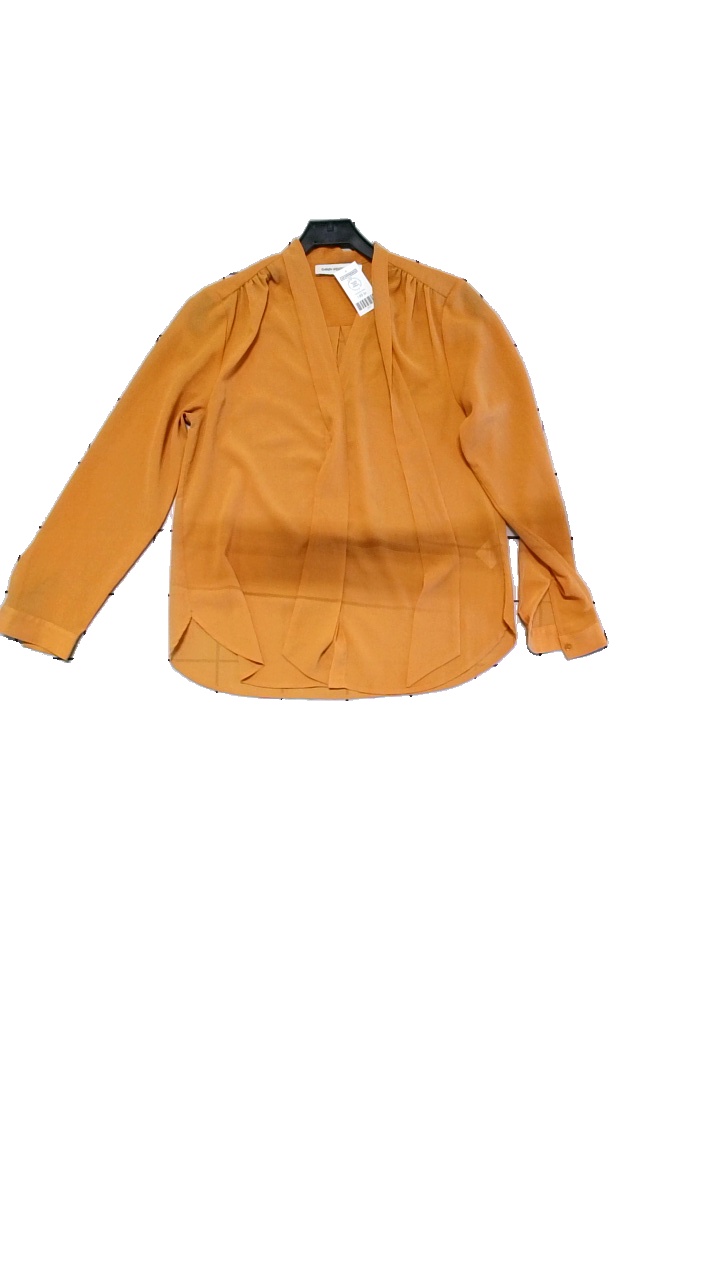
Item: Blouse (Ladies)
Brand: Carin Wester
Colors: Orange
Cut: Regular, Loose
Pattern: Other
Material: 100% polyester
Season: All
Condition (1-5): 4
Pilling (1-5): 5
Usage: Reuse
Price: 100-150